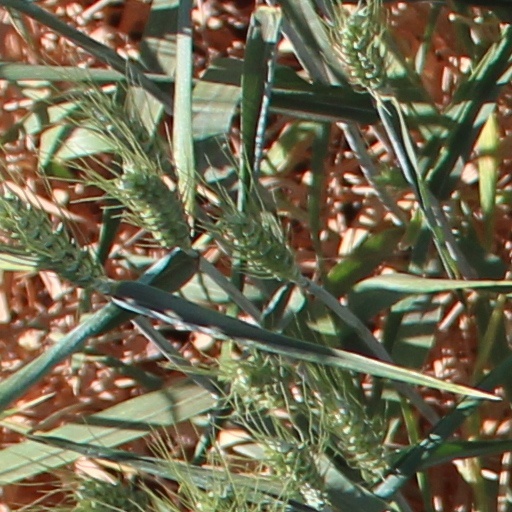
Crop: wheat